Henrietta of England

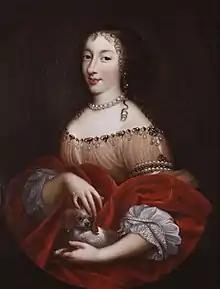
Portrait of Henrietta holding a dog, possibly painted in 1665

After the Fronde was over, the French court made it a priority to find a bride for the young king of France. Queen Henrietta Maria hinted at the idea of a union between Henrietta and Louis, but Queen Anne rejected the idea, preferring instead her niece by blood, Maria Theresa of Spain. Louis and Maria Theresa married in June 1660, after which Queen Anne turned her attention to her unmarried son Philippe. While residing at the Château de Colombes, Henrietta Maria's personal residence outside Paris, mother and daughter heard of the restoration of the monarchy in England under Henrietta's brother Charles II of England, and returned to Paris. This change of fortunes caused the flamboyant Philippe, a reputed bisexual who had been party to a series of sexual scandals, to propose to Henrietta. Before this, there were rumours at court that Henrietta had received proposals from Charles Emmanuel of Savoy and the Grand Prince of Tuscany, but nothing came of them as a result of her status as an exile.